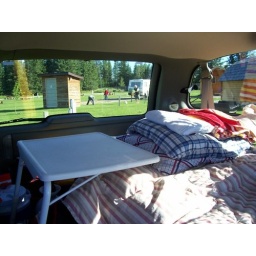
Bed and table in the back of the van